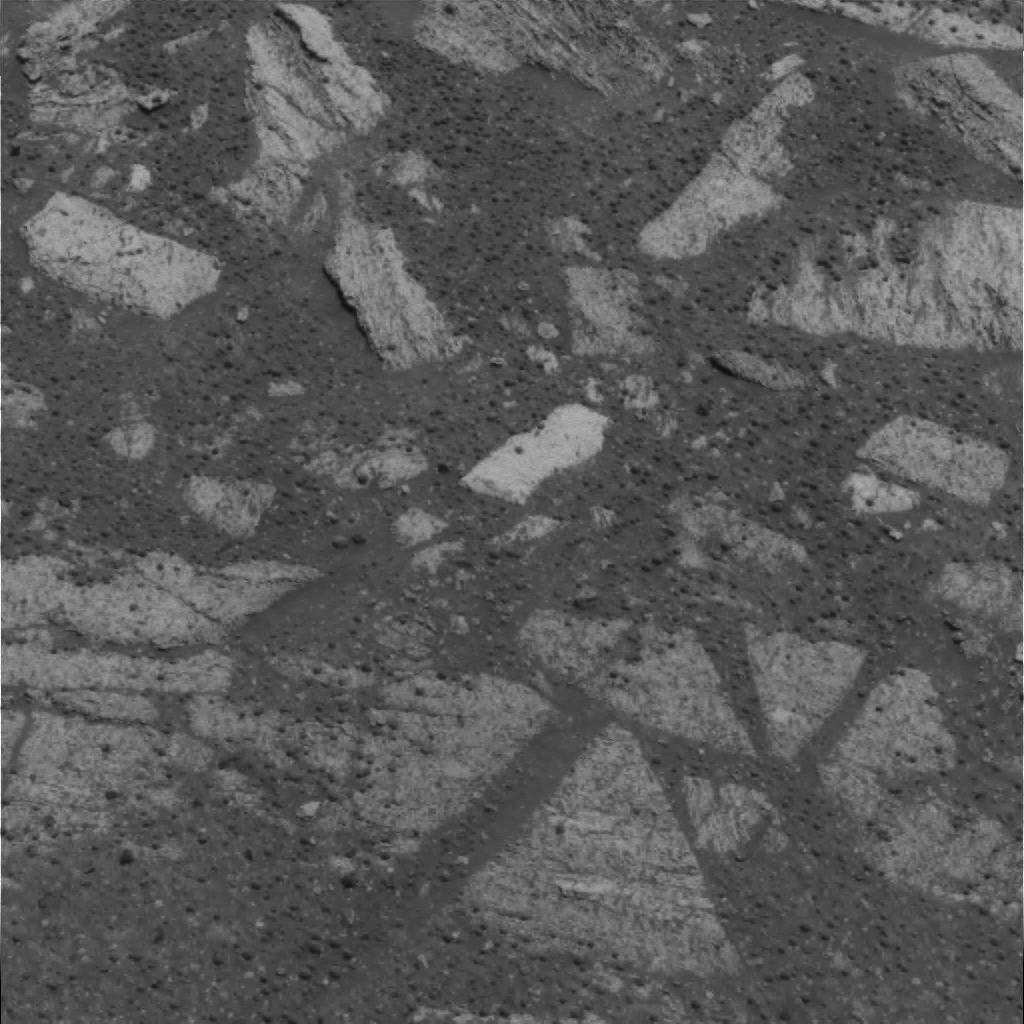
Surface features visible: Rock Outcrops, Rock (Linear Features), Soil, Spherules, Nearby Surface